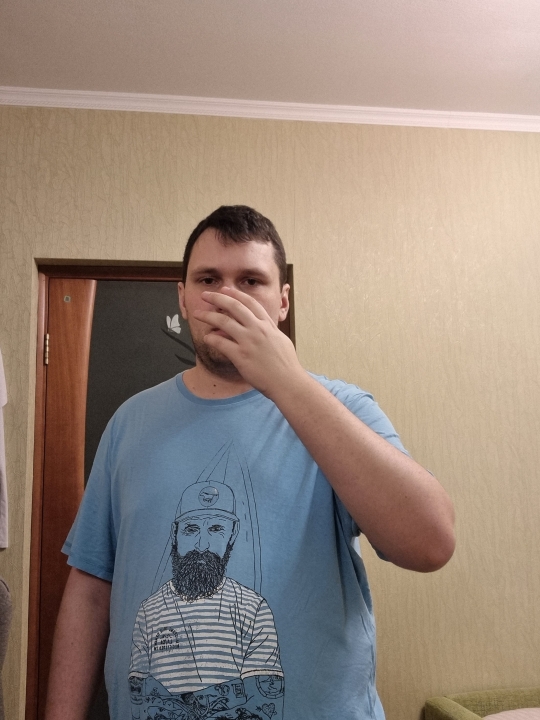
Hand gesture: no_gesture